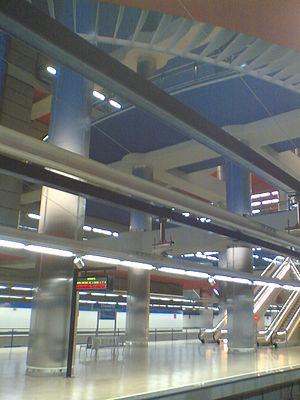
La gare de Chamartín est la seconde gare ferroviaire de Madrid et l'une des plus grandes gares d'Espagne. Elle est située dans le quartier de Chamartín, dans le nord de la ville.